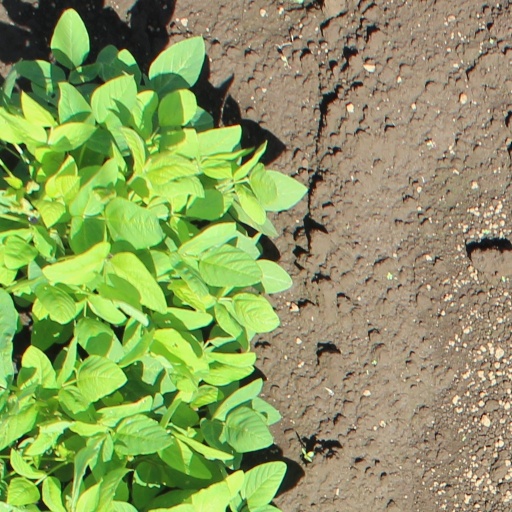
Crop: soybean